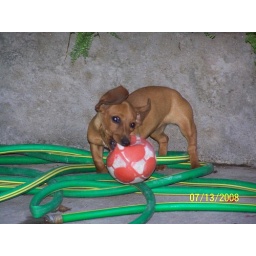
This is my grandpa's dog that had a ball in it's mouth.Unfortunately she already died.